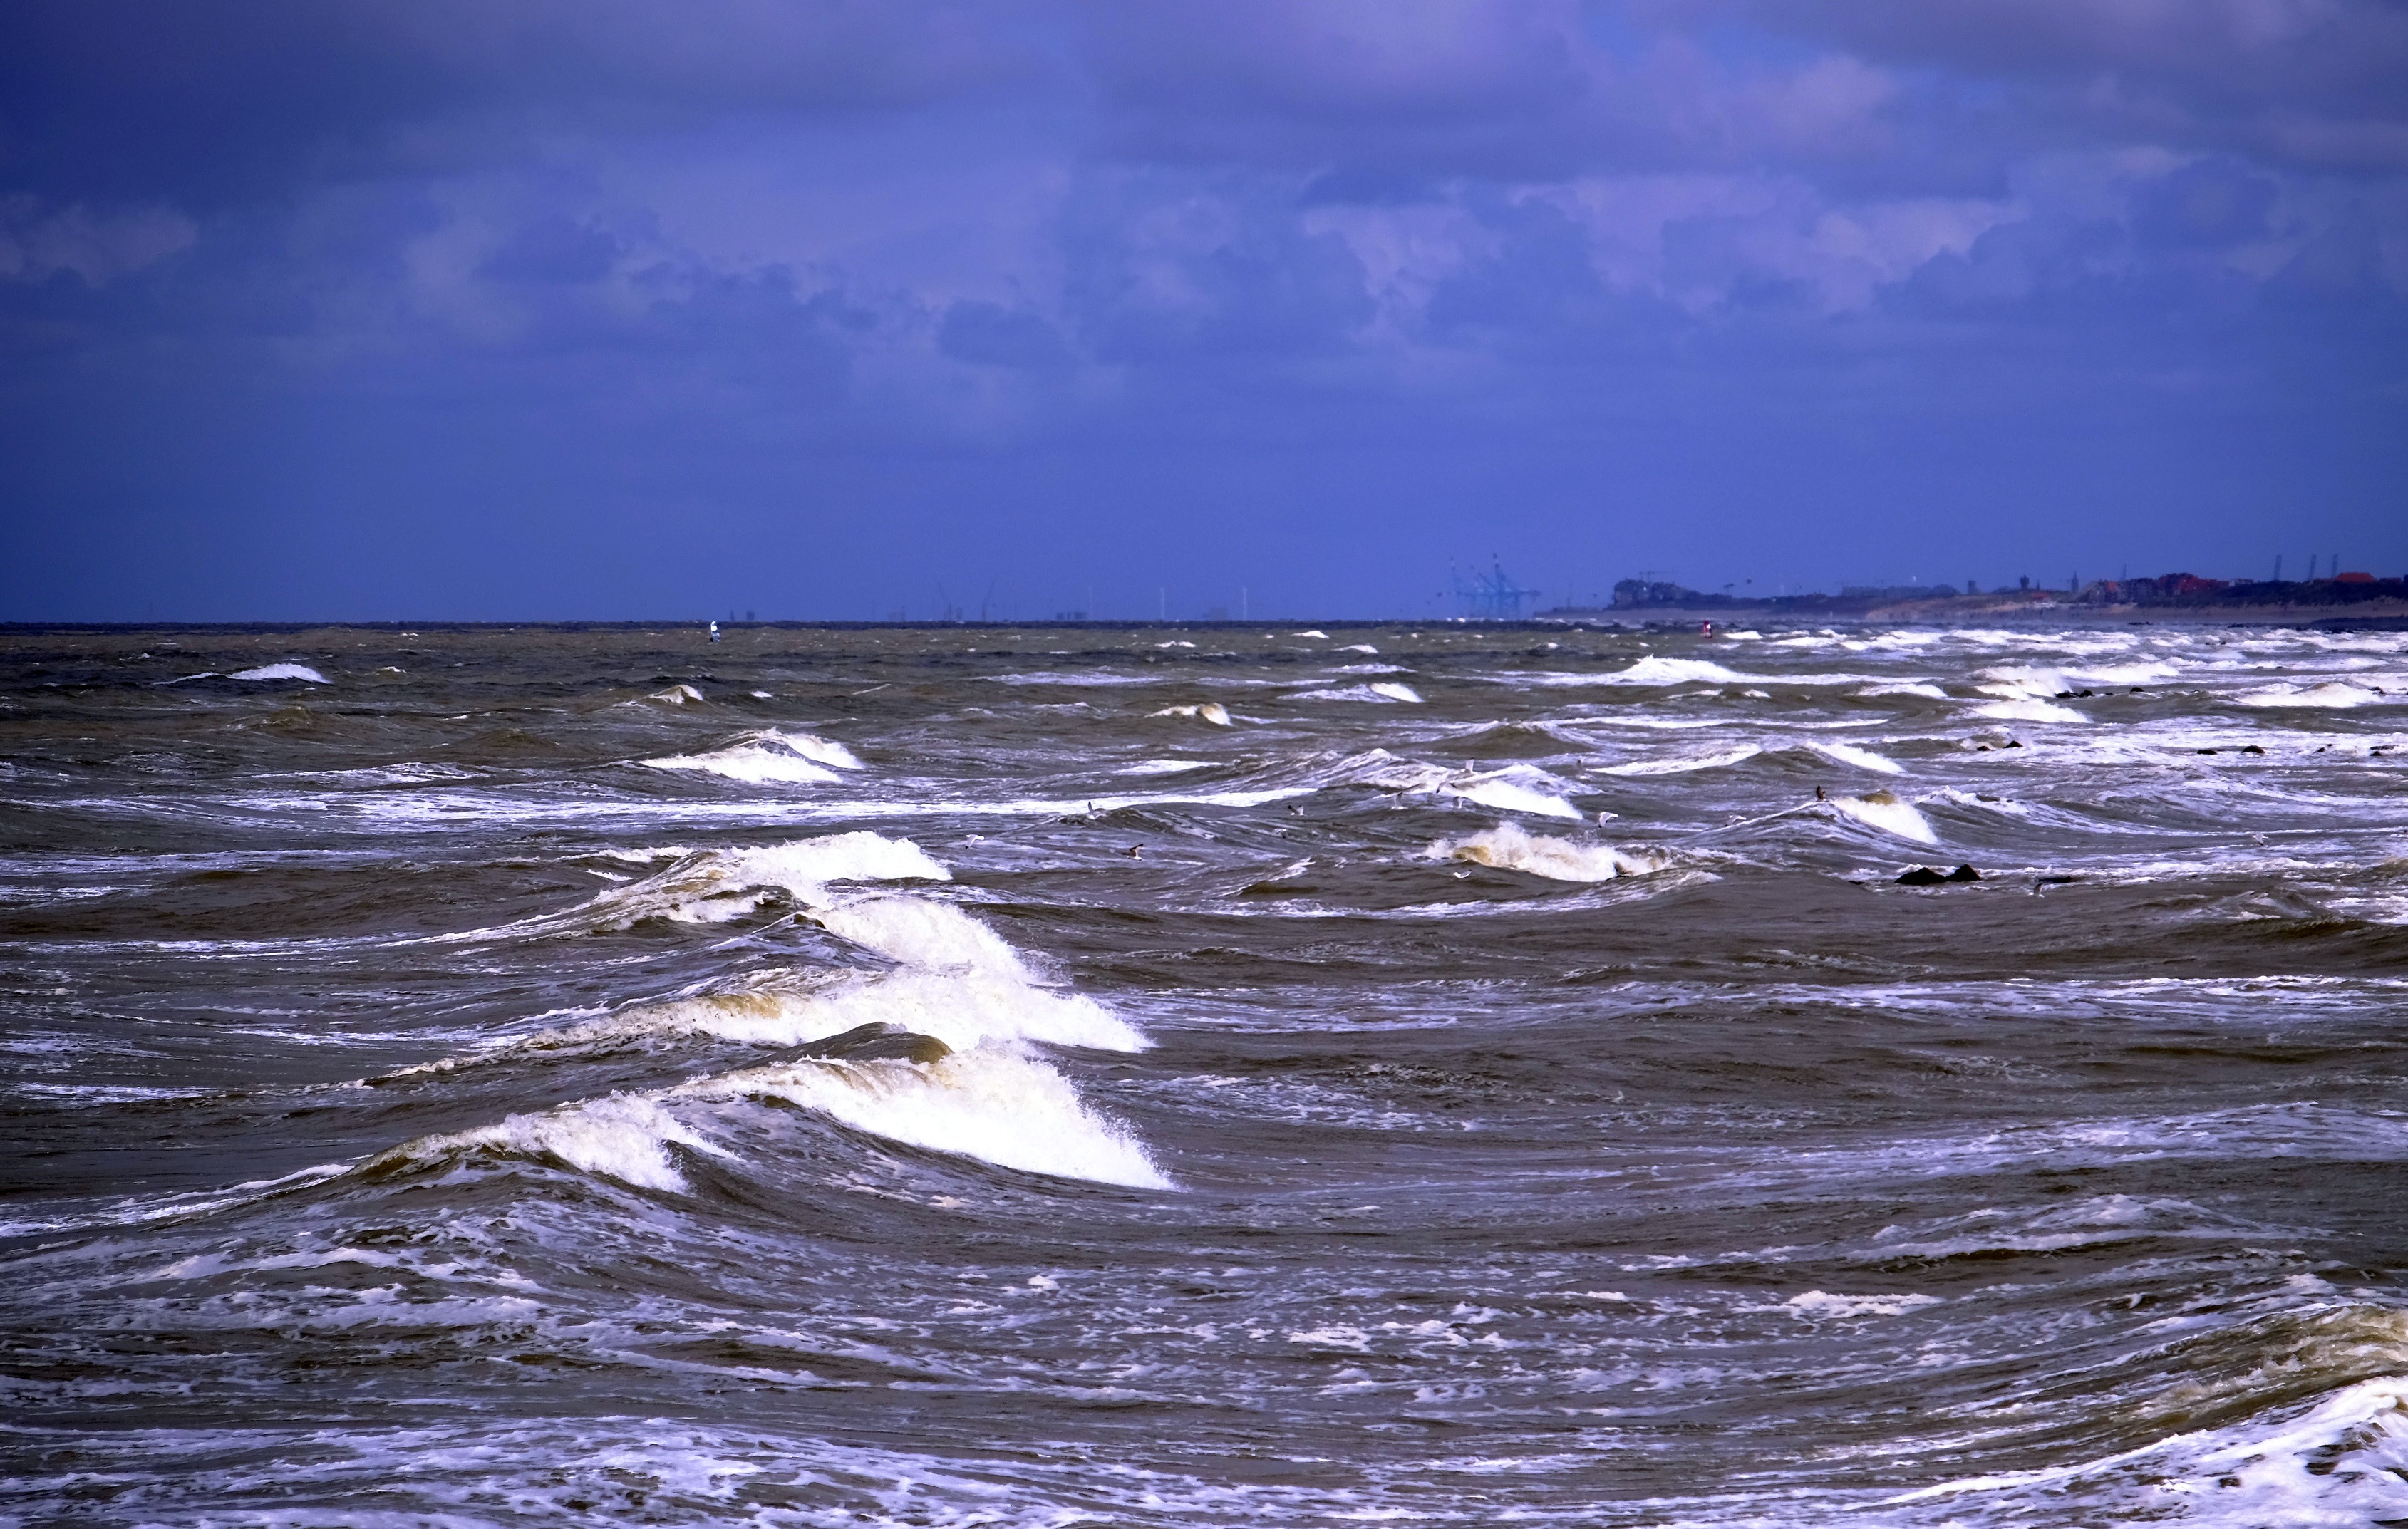
beach, sea, coast, water, sand, ocean, horizon, cloud, sky, shore, wave, wind, seaside, dusk, weather, movement, body of water, scum, wind wave